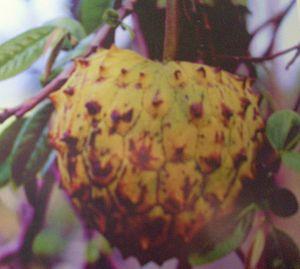
Rollinier appelé aussi gro'zat'
Le rollinier appartient à la famille des Annonacées. Celle-ci compte 120 espèces botaniques différentes, regroupant près de 2 000 espèces d'annonacées.